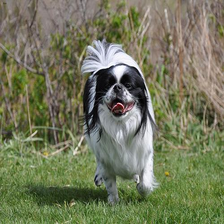
Species: dog
Breed: japanese chin